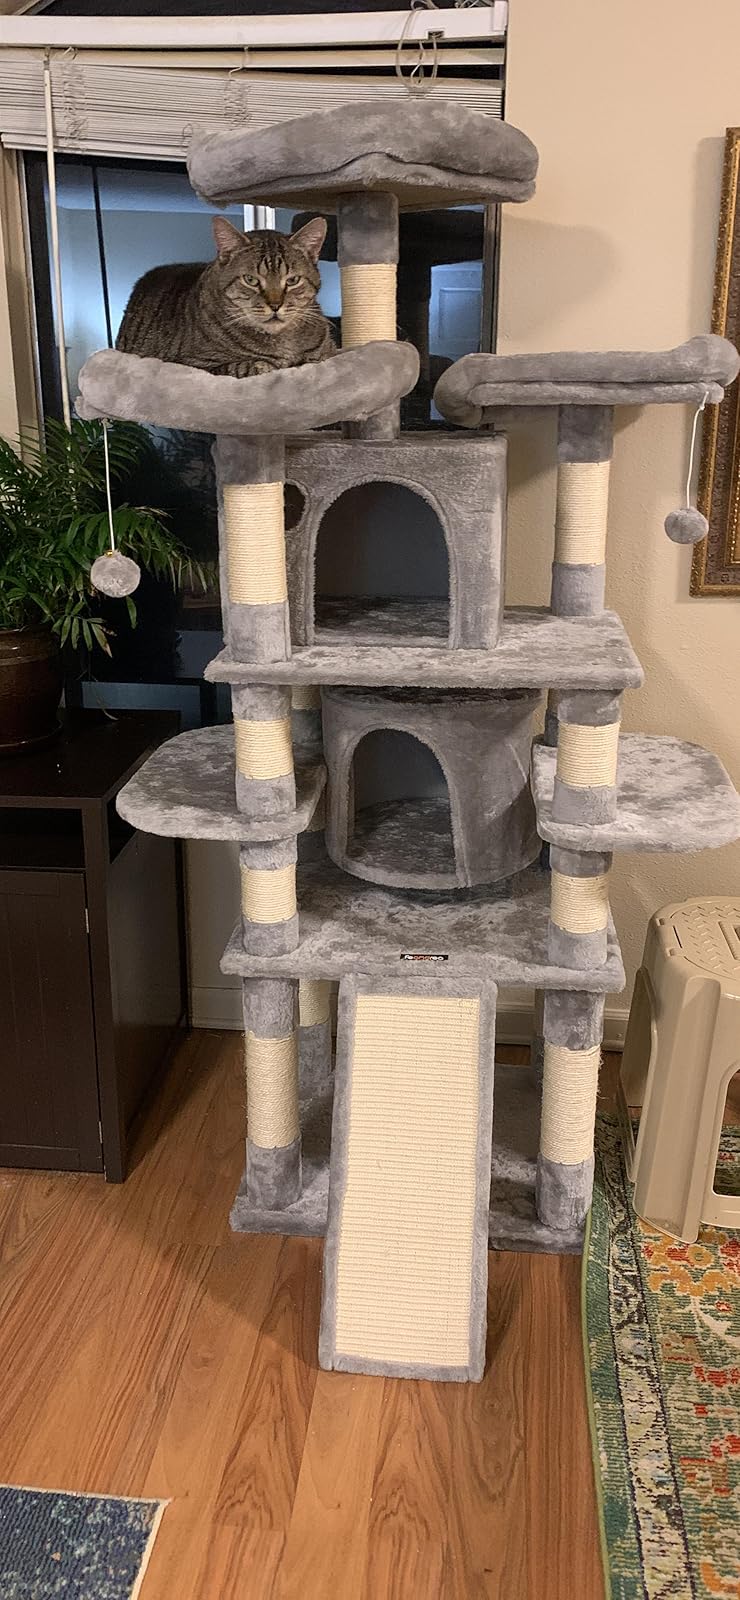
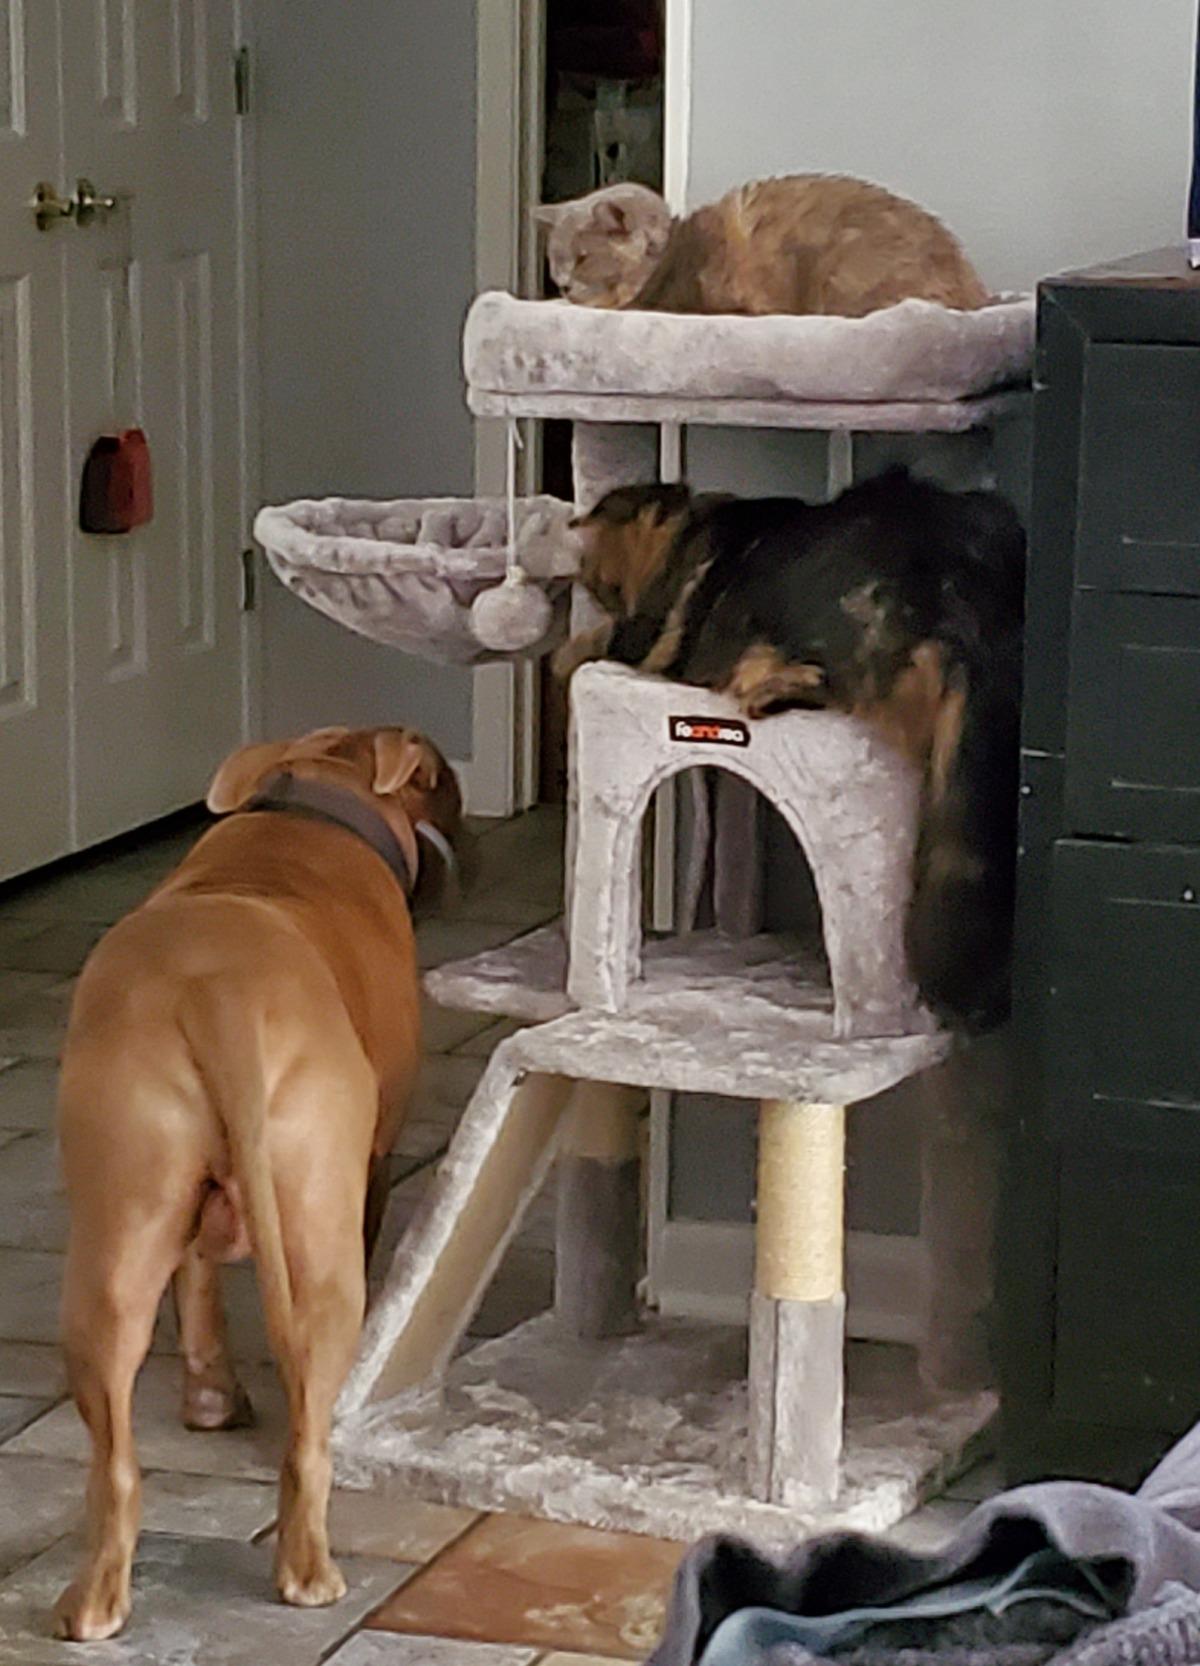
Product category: items_cat tree
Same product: no